Merle Haggard

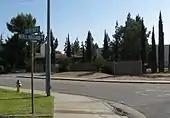
Merle Haggard Drive, Oildale, California

As noted by an article published in "The Washington Post" upon Haggard's death, "Respect for the Hag [Haggard] as an icon, both for his musical status and his personal views, is a common theme" in country music. Many country music acts have paid tribute to Haggard by mentioning him in their songs (a fact aided by his first name rhyming with "girl", a common theme in country songs). These include: